Ponceau 4R

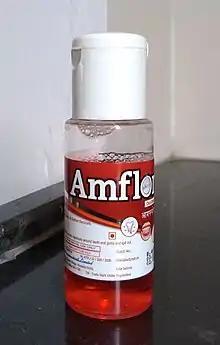
Amine fluoride mouthwash. Red colour is due to added Ponceau 4R.

There is no evidence of carcinogenicity, genotoxicity, neurotoxicity, or reproductive and developmental toxicity at the permitted dietary exposures; the European acceptable daily intake (ADI) is 0.7 mg/kg and the WHO/FAO ADI is 4 mg/kg.